Okkervil River

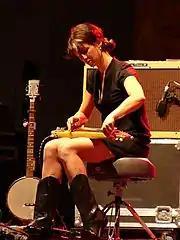
Lauren Gurgiolo

In August 2004, the band began recording with Beattie again, finally putting the finishing touches on their third full-length album, "Black Sheep Boy" in November. It was released on April 5, 2005. As a result of the album's critical success, Okkervil River followed up with an EP entitled "Black Sheep Boy Appendix" on November 22, 2005. This was the first recording with Draper, horn and keyboardist Scott Brackett, guitarist Brian Cassidy, and touring bassist Pat Pestorius, who eventually replaced Zach Thomas in the band. The band signed to Virgin/EMI in Europe and the label re-released "Black Sheep Boy" and its follow-up "Black Sheep Boy Appendix" as a double disc on April 28, 2006. Jagjaguwar eventually followed suit, releasing the "Definitive Edition" with extra songs and videos.